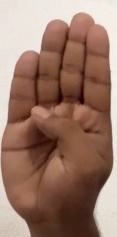
ASL sign: B